Ottoman weapons

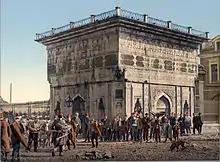
Tophane, 1890s.

The ammunition used by the bronze bombards were stone balls in diameter and weighing . The transportation of just two bombards proved to be a logistically challenging task. They were dragged to the siege of Constantinople by 70 oxen and 1000 men. The casting of these bombards are described by Kritoboulos 1467. He describes the clay mould and the core which was strengthened by iron, wood, earth and stone. of copper and tin are said to be placed in two furnaces constructed out of large stone blocks, laid with cement and covered by fire bricks and smeared in clay. Logs of wood along with charcoal are placed inside the furnace and all the holes except the tapping channels are closed. Then bellows are put to work until the metal inside is in a fluid state. The liquid bronze is then poured into the clay mould where it is then chiseled and polished.